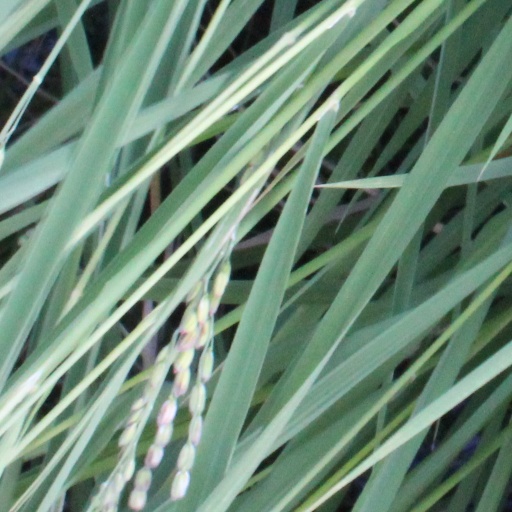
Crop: rice